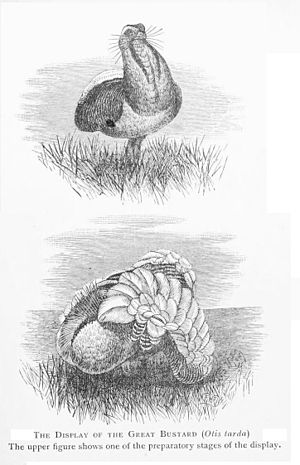
Stortrappe / Udbredelse og systematik / Forekomst i Sverige
Illustration af stortrappens spektakulære spil.
Stortrappe er en stor og tung fugl i ordenen trapper som placeres i sin egen slægt Otis.